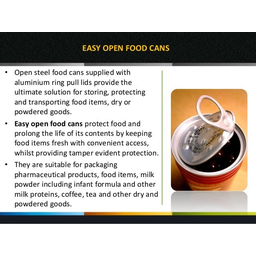
Label: metal